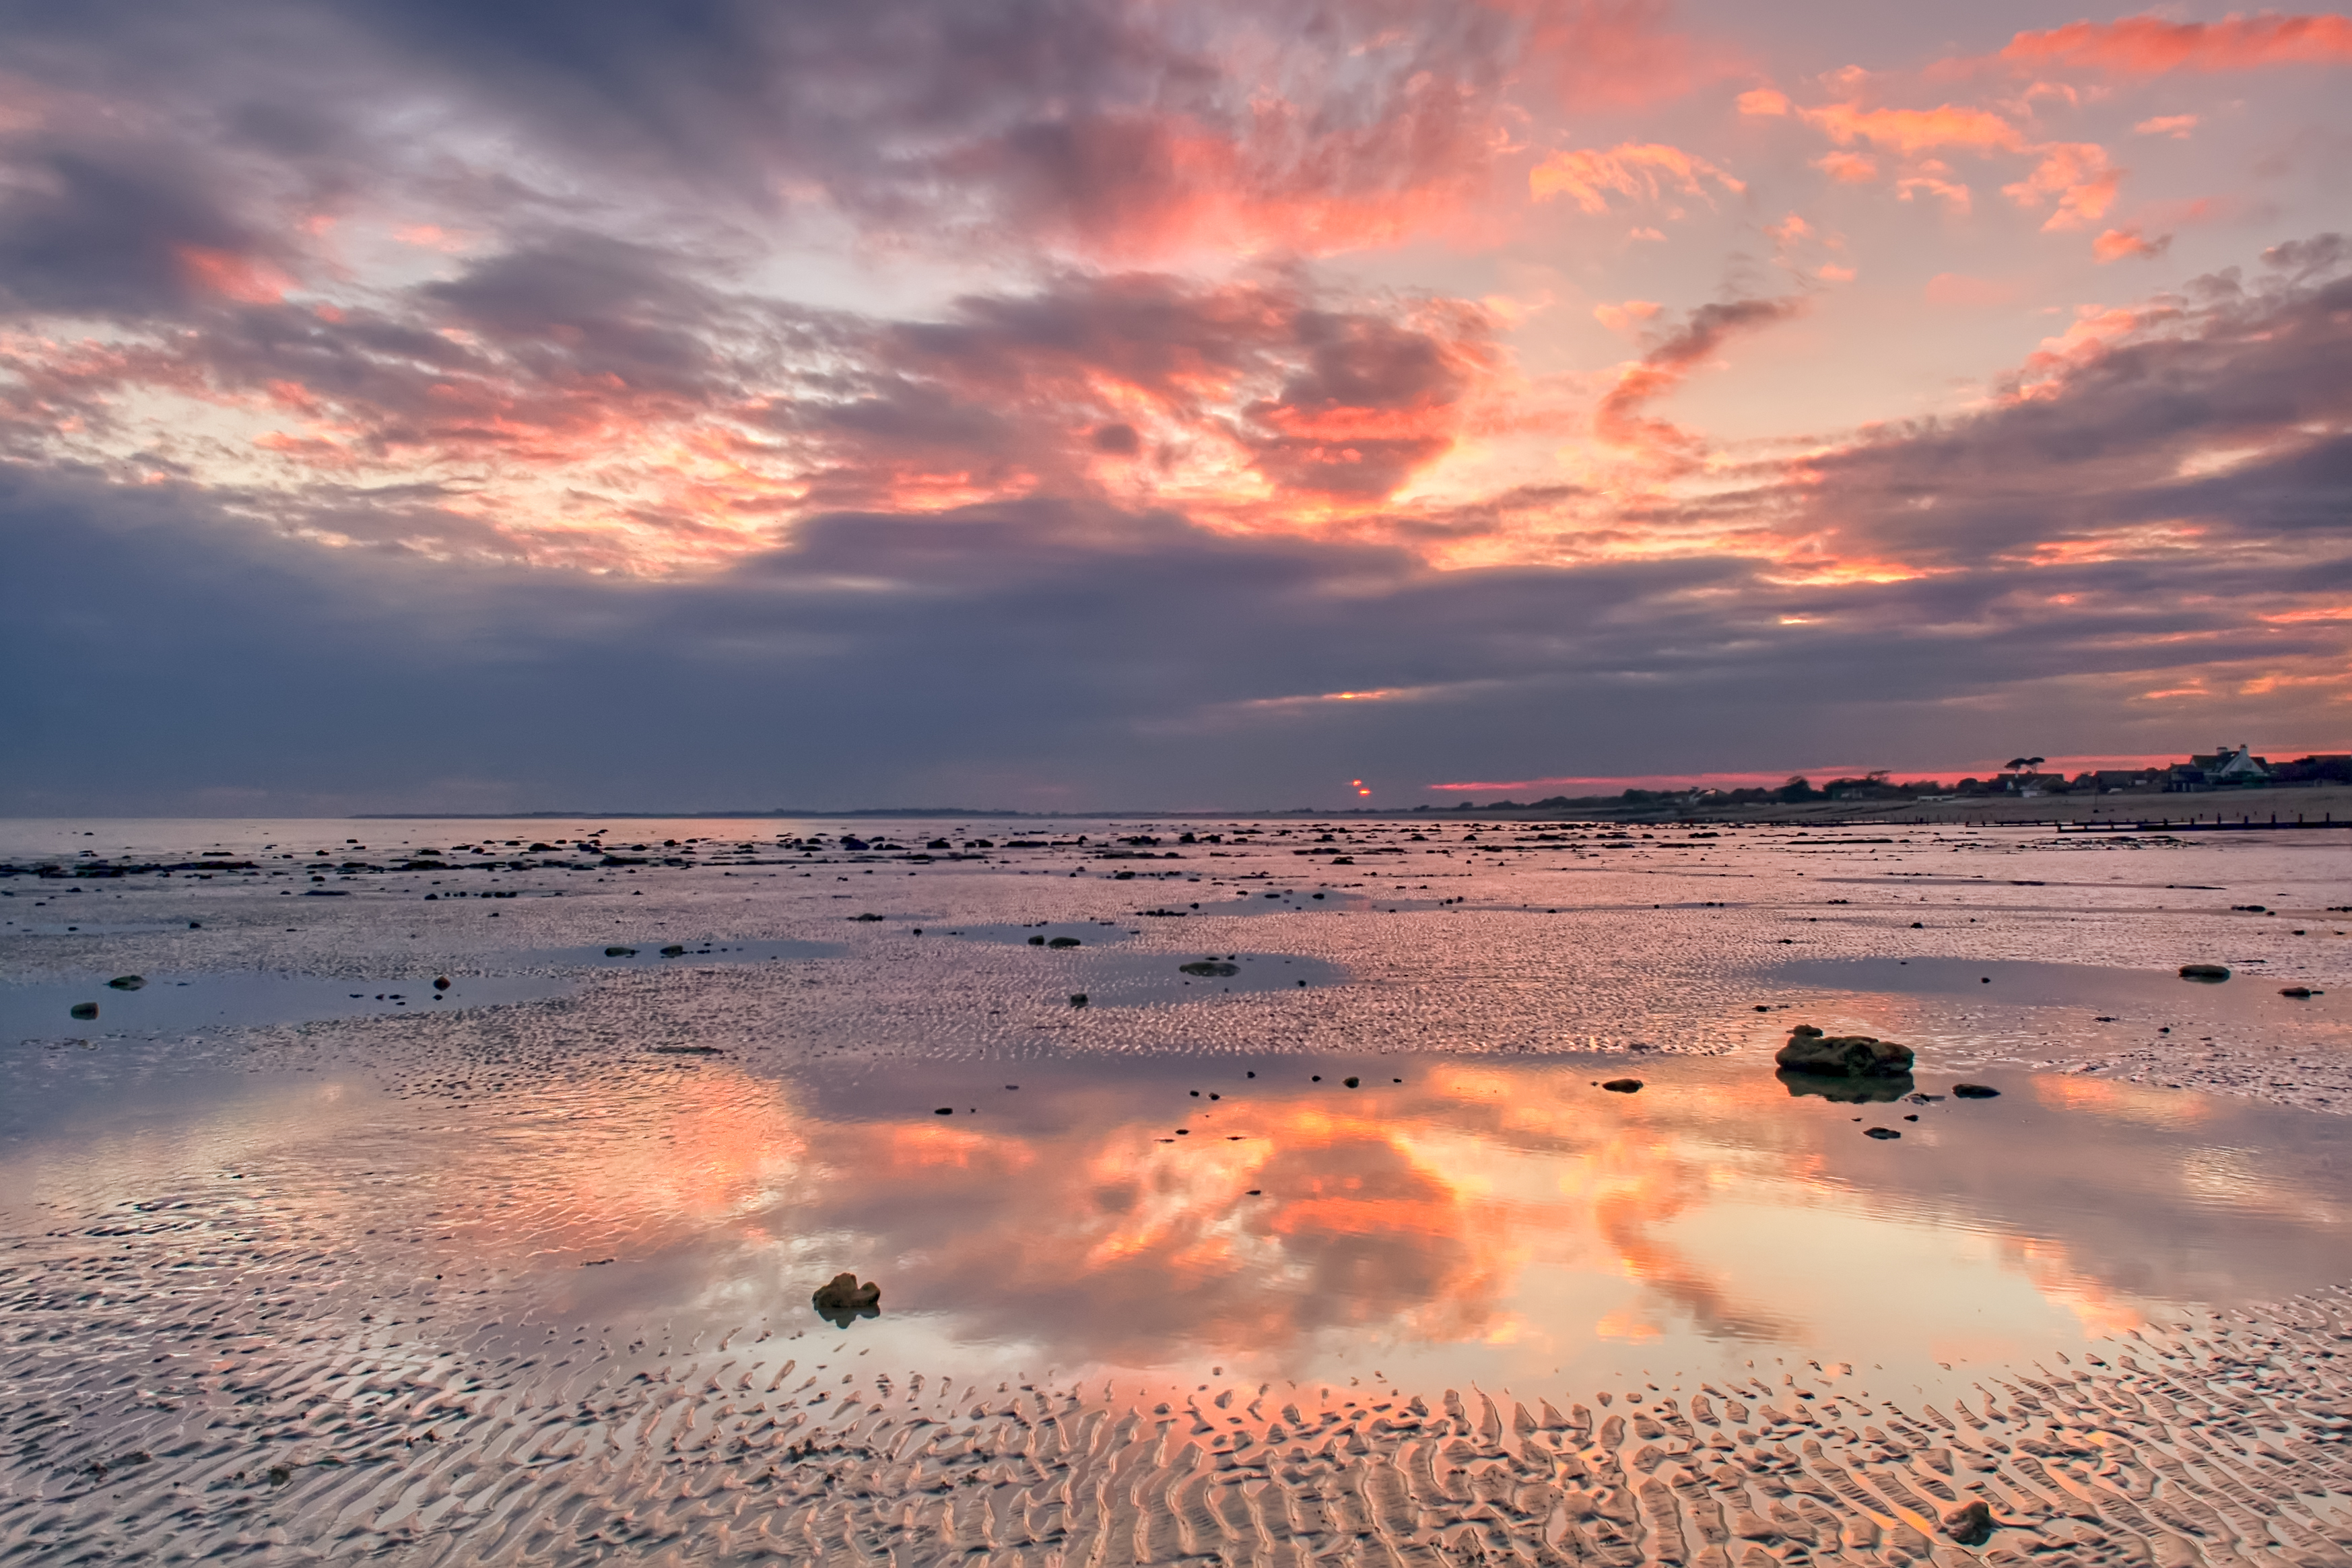
beach, landscape, sea, coast, water, nature, sand, ocean, horizon, light, cloud, sky, sun, sunrise, sunset, sunlight, morning, shore, wave, dawn, pool, seaside, dusk, evening, orange, reflection, red, colourful, color, colorful, colour, clouds, ripples, patterns, westsussex, bognor, bognorregis, afterglow, wind wave